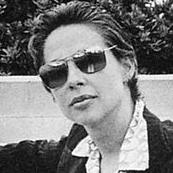
Age: 32